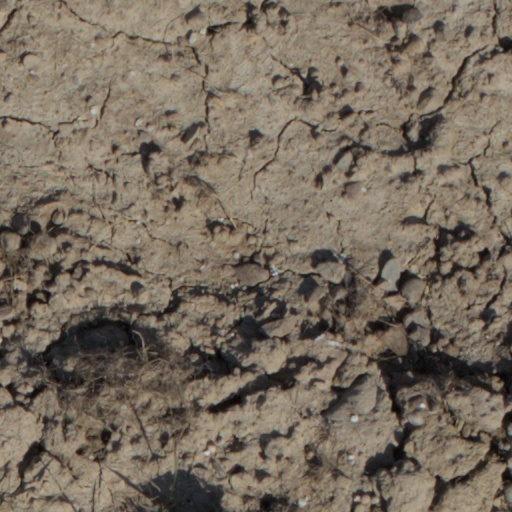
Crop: wheat